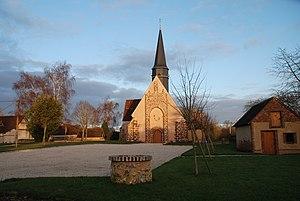
église de Méréglise
Méréglise est une commune française située dans le département d'Eure-et-Loir, en région Centre-Val de Loire.